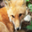
Label: fox